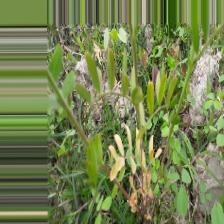
Label: Ascochyta blight